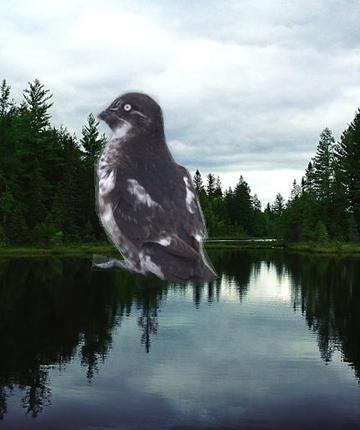
Bird species: Least_Auklet
Bird type: waterbird
Background: water